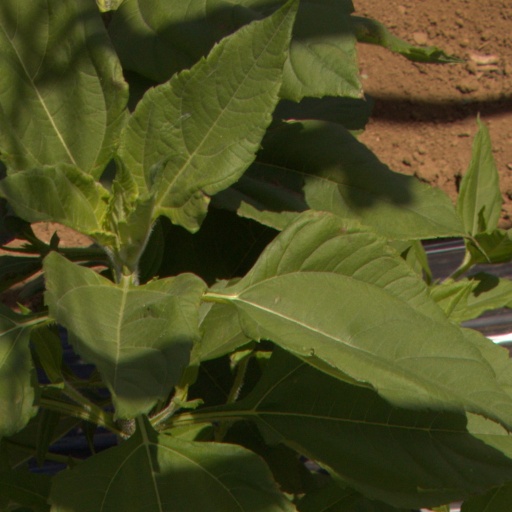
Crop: Jerusalem artichoke